Wuxi

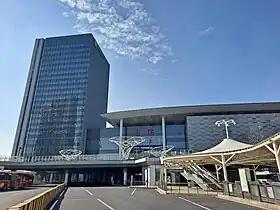
Wuxi Railway Station

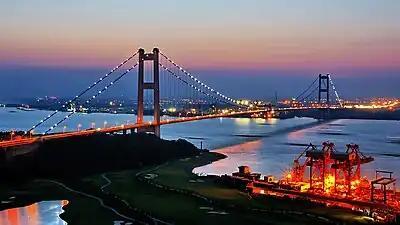
Jiangyin

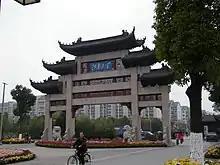
Jiangnan University

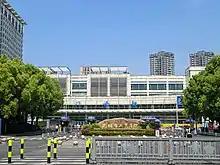
Wuxi No. 1 People's Hospital

Wuxi Jiangyin Port has 12 berths, mainly distributed in Shenxia Port Area, all of which have passed the open acceptance for foreign ships, with a total area of 1.5 million square meters, which are operated by Dagang Branch and Dacheng Branch respectively. Dagang Branch has a yard area of 710,000 square meters, and has two large warehouses with an area of 12,000 square meters each, each equipped with two 20-ton cranes. There are 10 dock berths, and the front of the dock maintains a water depth of -15 meters all year round. Among them, there are two 50,000-ton and 100,000-ton ocean-going berths, and one 2,000-ton sea-going berth, equipped with 9 gantry cranes with a lifting capacity of 40T, which can complete the cargo of arriving ships below 100,000 tons Unloading and transfer operations. There are also four 5,000-ton inland berths with a total length of 536 meters, equipped with multiple portal cranes and loading belt conveyors for port dredging. The port area is equipped with 7 120–150 ton truck scales and 2 gantry cranes. The warehouse has a maximum storage capacity of 3 million tons. It is mainly responsible for the unloading, storage and transfer of metal ore, coal and some general cargo. In order to meet the needs of customers, Dagang Branch also has ore screening and crushing equipment. After crushing, it can be directly conveyed to the vibrating screen for screening by the belt conveyor. The screen aperture can be adjusted according to the needs of different customers, and the production and processing can form lump ore and fine ore, with an annual output of 800,000-1 million tons. Dagang Branch has also launched three-condition general cargo liner routes from Jiangyin to the Middle East, Thailand and South Korea. Dacheng Branch was completed and put into operation in 2015.